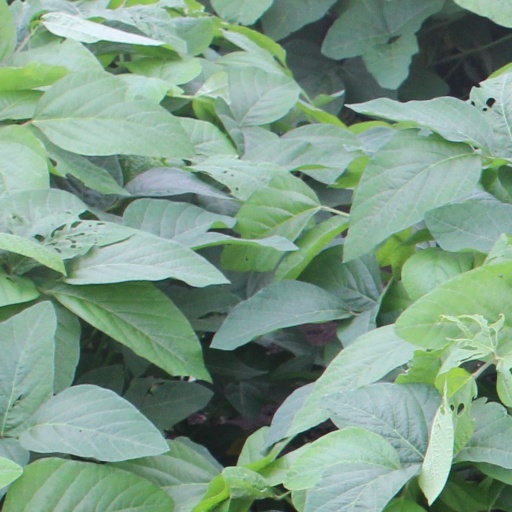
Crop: soybean